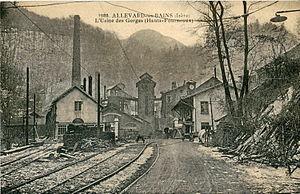
Carte postale ancienne, sans mention d'éditeur, n°1988
Allevard est une commune française située dans le département de l'Isère en région Auvergne-Rhône-Alpes, autrefois rattachée à l'ancienne province du Dauphiné. La commune est également connue sous le nom d'Allevard-les-Bains, en raison de la présence d'un service de cure thermale.